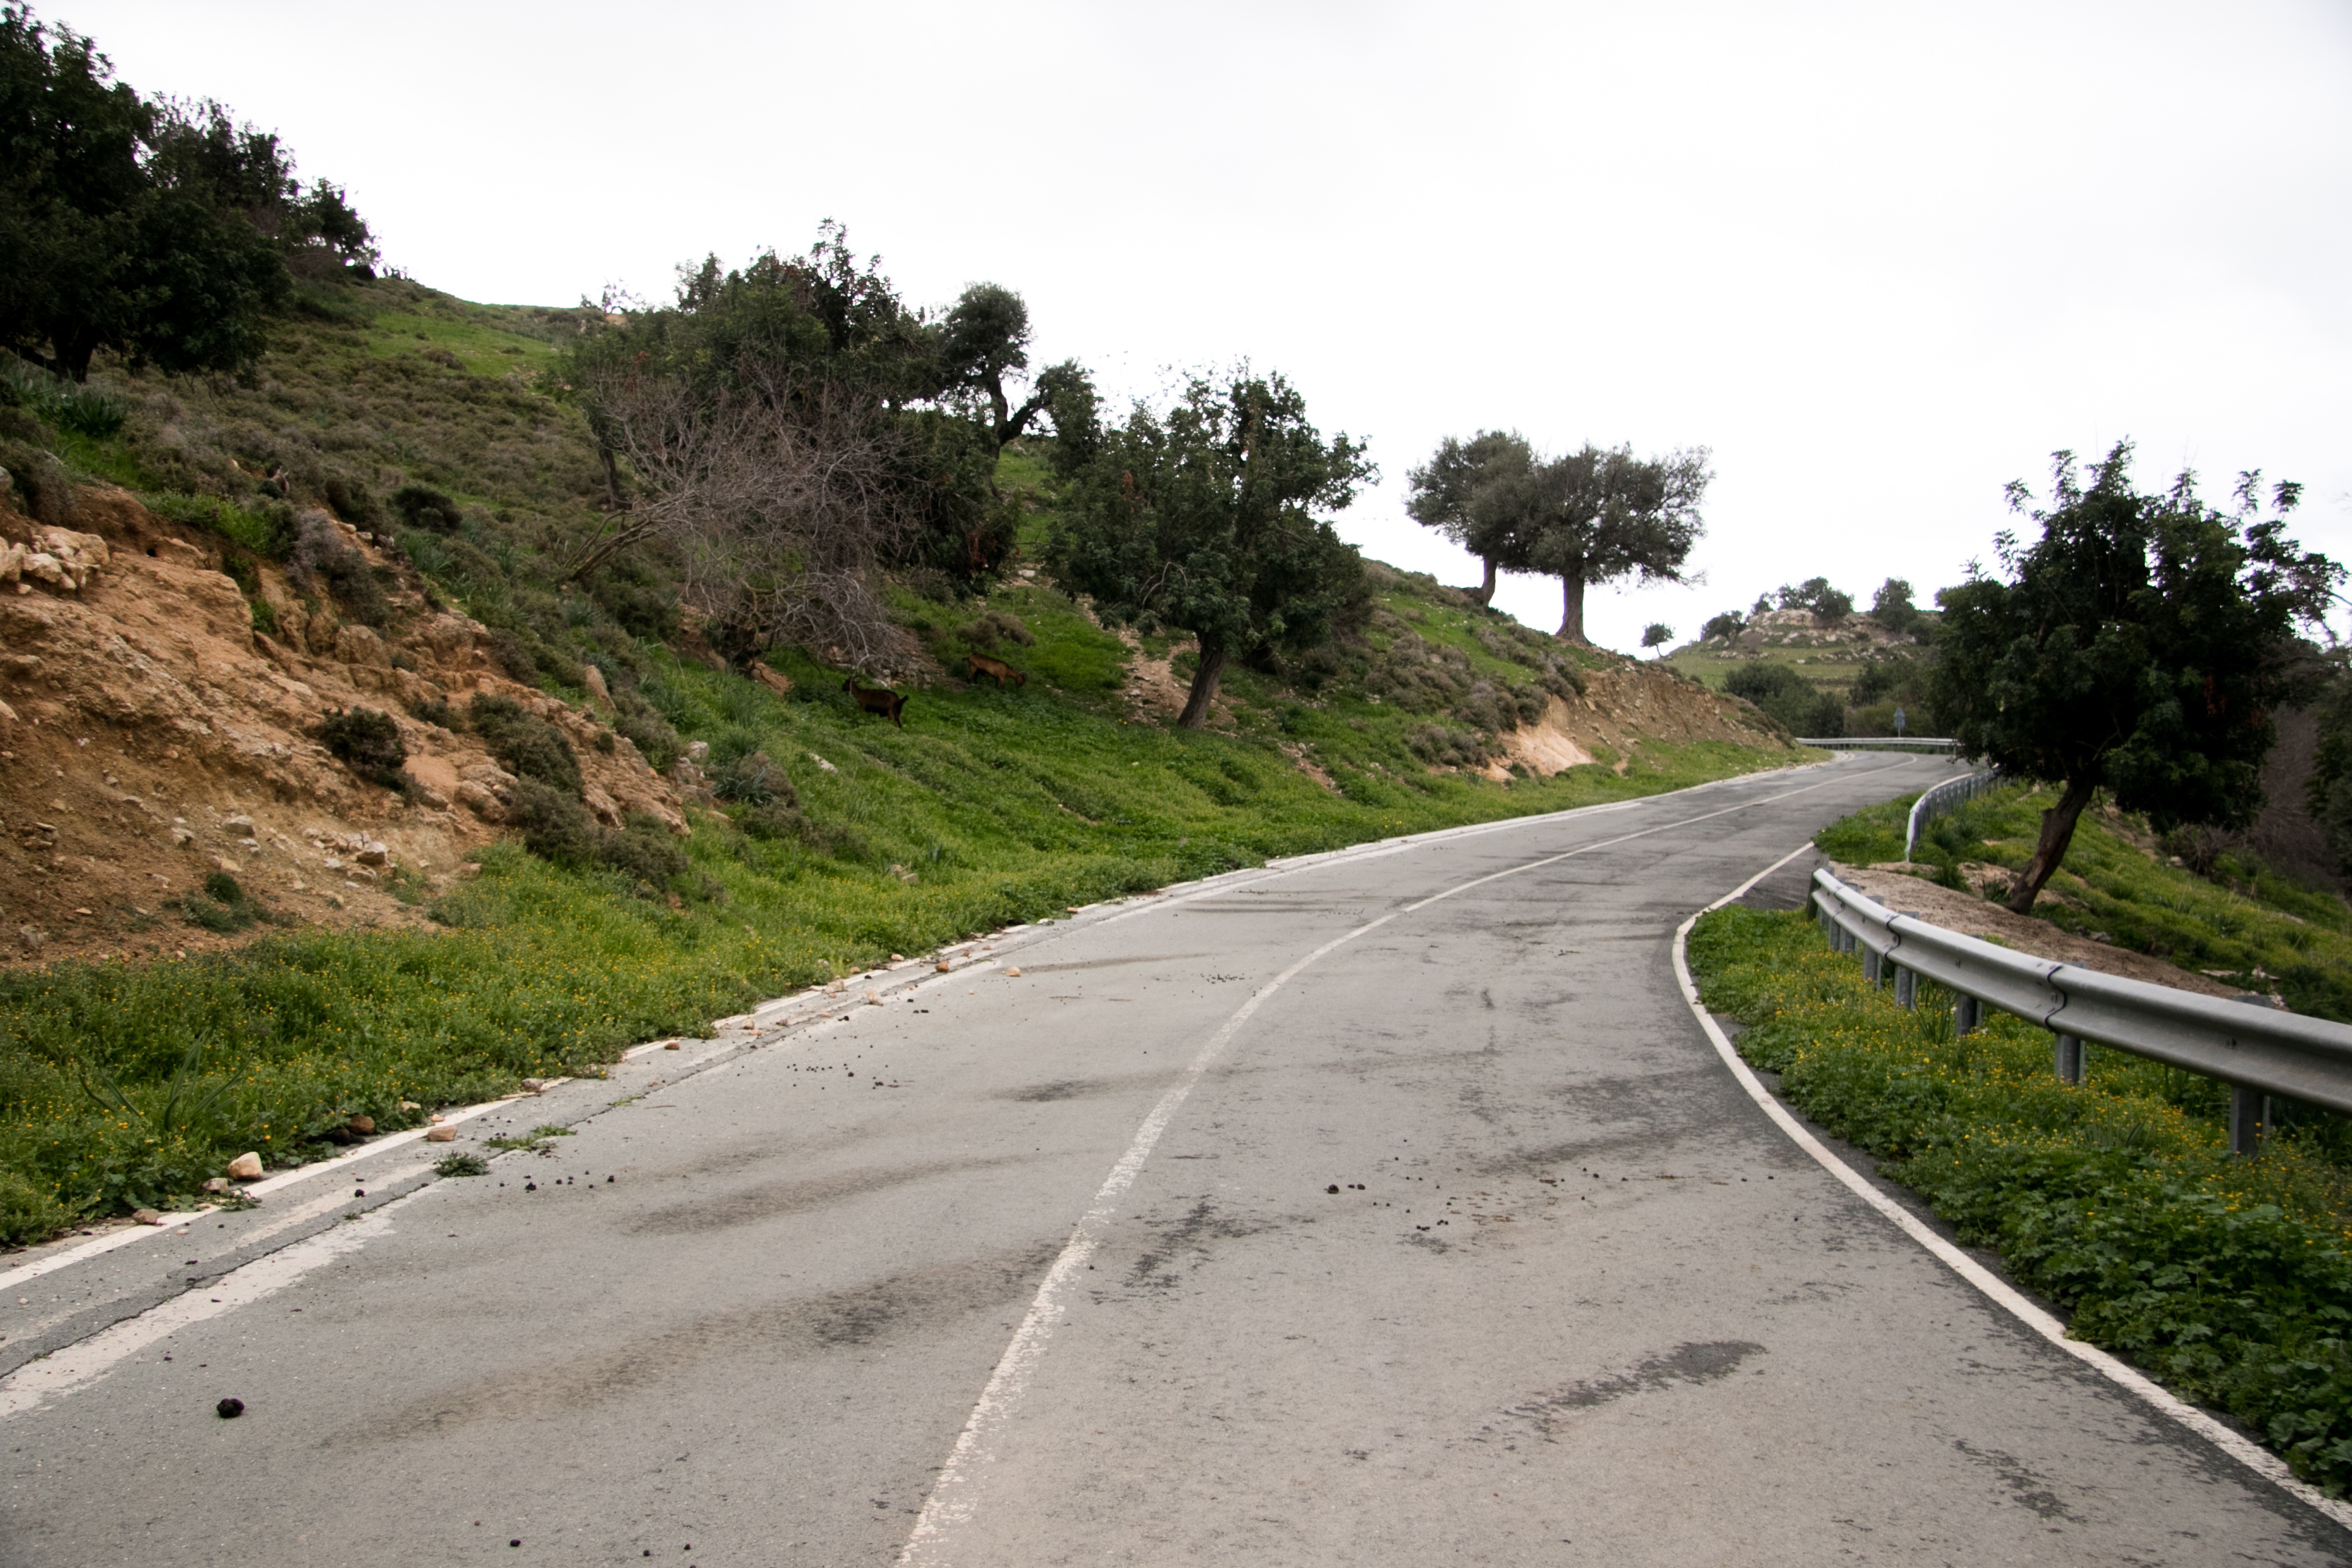
road, highway, asphalt, dirt road, soil, lane, waterway, road trip, infrastructure, road surface, residential area, geological phenomenon